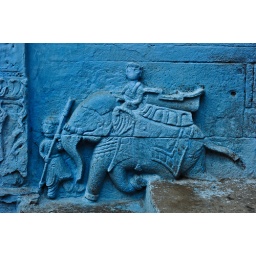
Detail of an elephant on the side of a house in Jodhpur, India.